Nick Hallett (Canadian football)

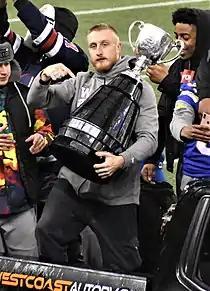
Hallett at Winnipeg's 2021 Grey Cup celebration.

Hallett was drafted in the seventh round, 61st overall, in the 2019 CFL Draft by the Winnipeg Blue Bombers and was signed on May 15, 2019. He made the team's active roster following training camp and played in his first professional game on June 15, 2019, against the BC Lions. He played in all 18 regular season games in 2019 where he recorded 13 special teams tackles and one forced fumble. Hallett also played in the 107th Grey Cup where the Blue Bombers defeated the Hamilton Tiger-Cats 33–12.